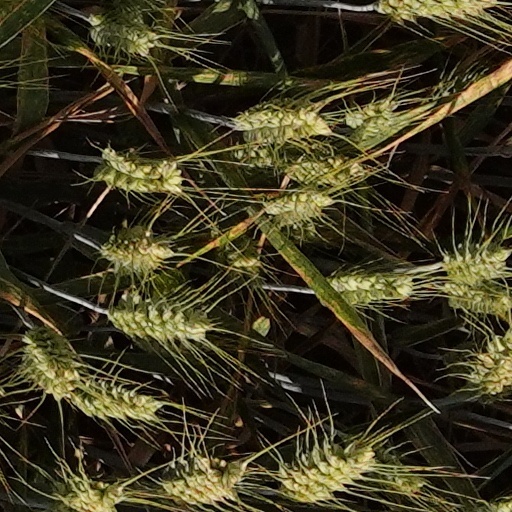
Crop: wheat